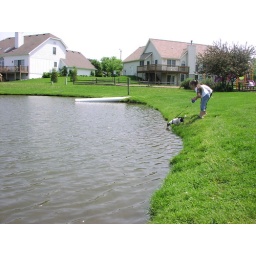
Bean in the lake behind the house